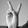
ASL letter: V